Swiss franc

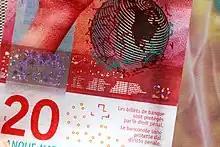
Fine print of a CHF 20 banknote, with distances between earth and various celestial bodies in light-seconds

In 1907, the Swiss National Bank took over the issuance of banknotes from the cantons and various banks. It introduced denominations of 50, 100, 500 and 1000 francs. Twenty-franc notes were introduced in 1911, followed by 5-franc notes in 1913. In 1914, the Federal Treasury issued paper money in denominations of 5, 10 and 20 francs. These notes were issued in three different versions: French, German and Italian. The State Loan Bank also issued 25-franc notes that year. In 1952, the national bank ceased issuing 5-franc notes but introduced 10-franc notes in 1955. In 1996, 200-franc notes were introduced whilst the 500-franc note was discontinued.